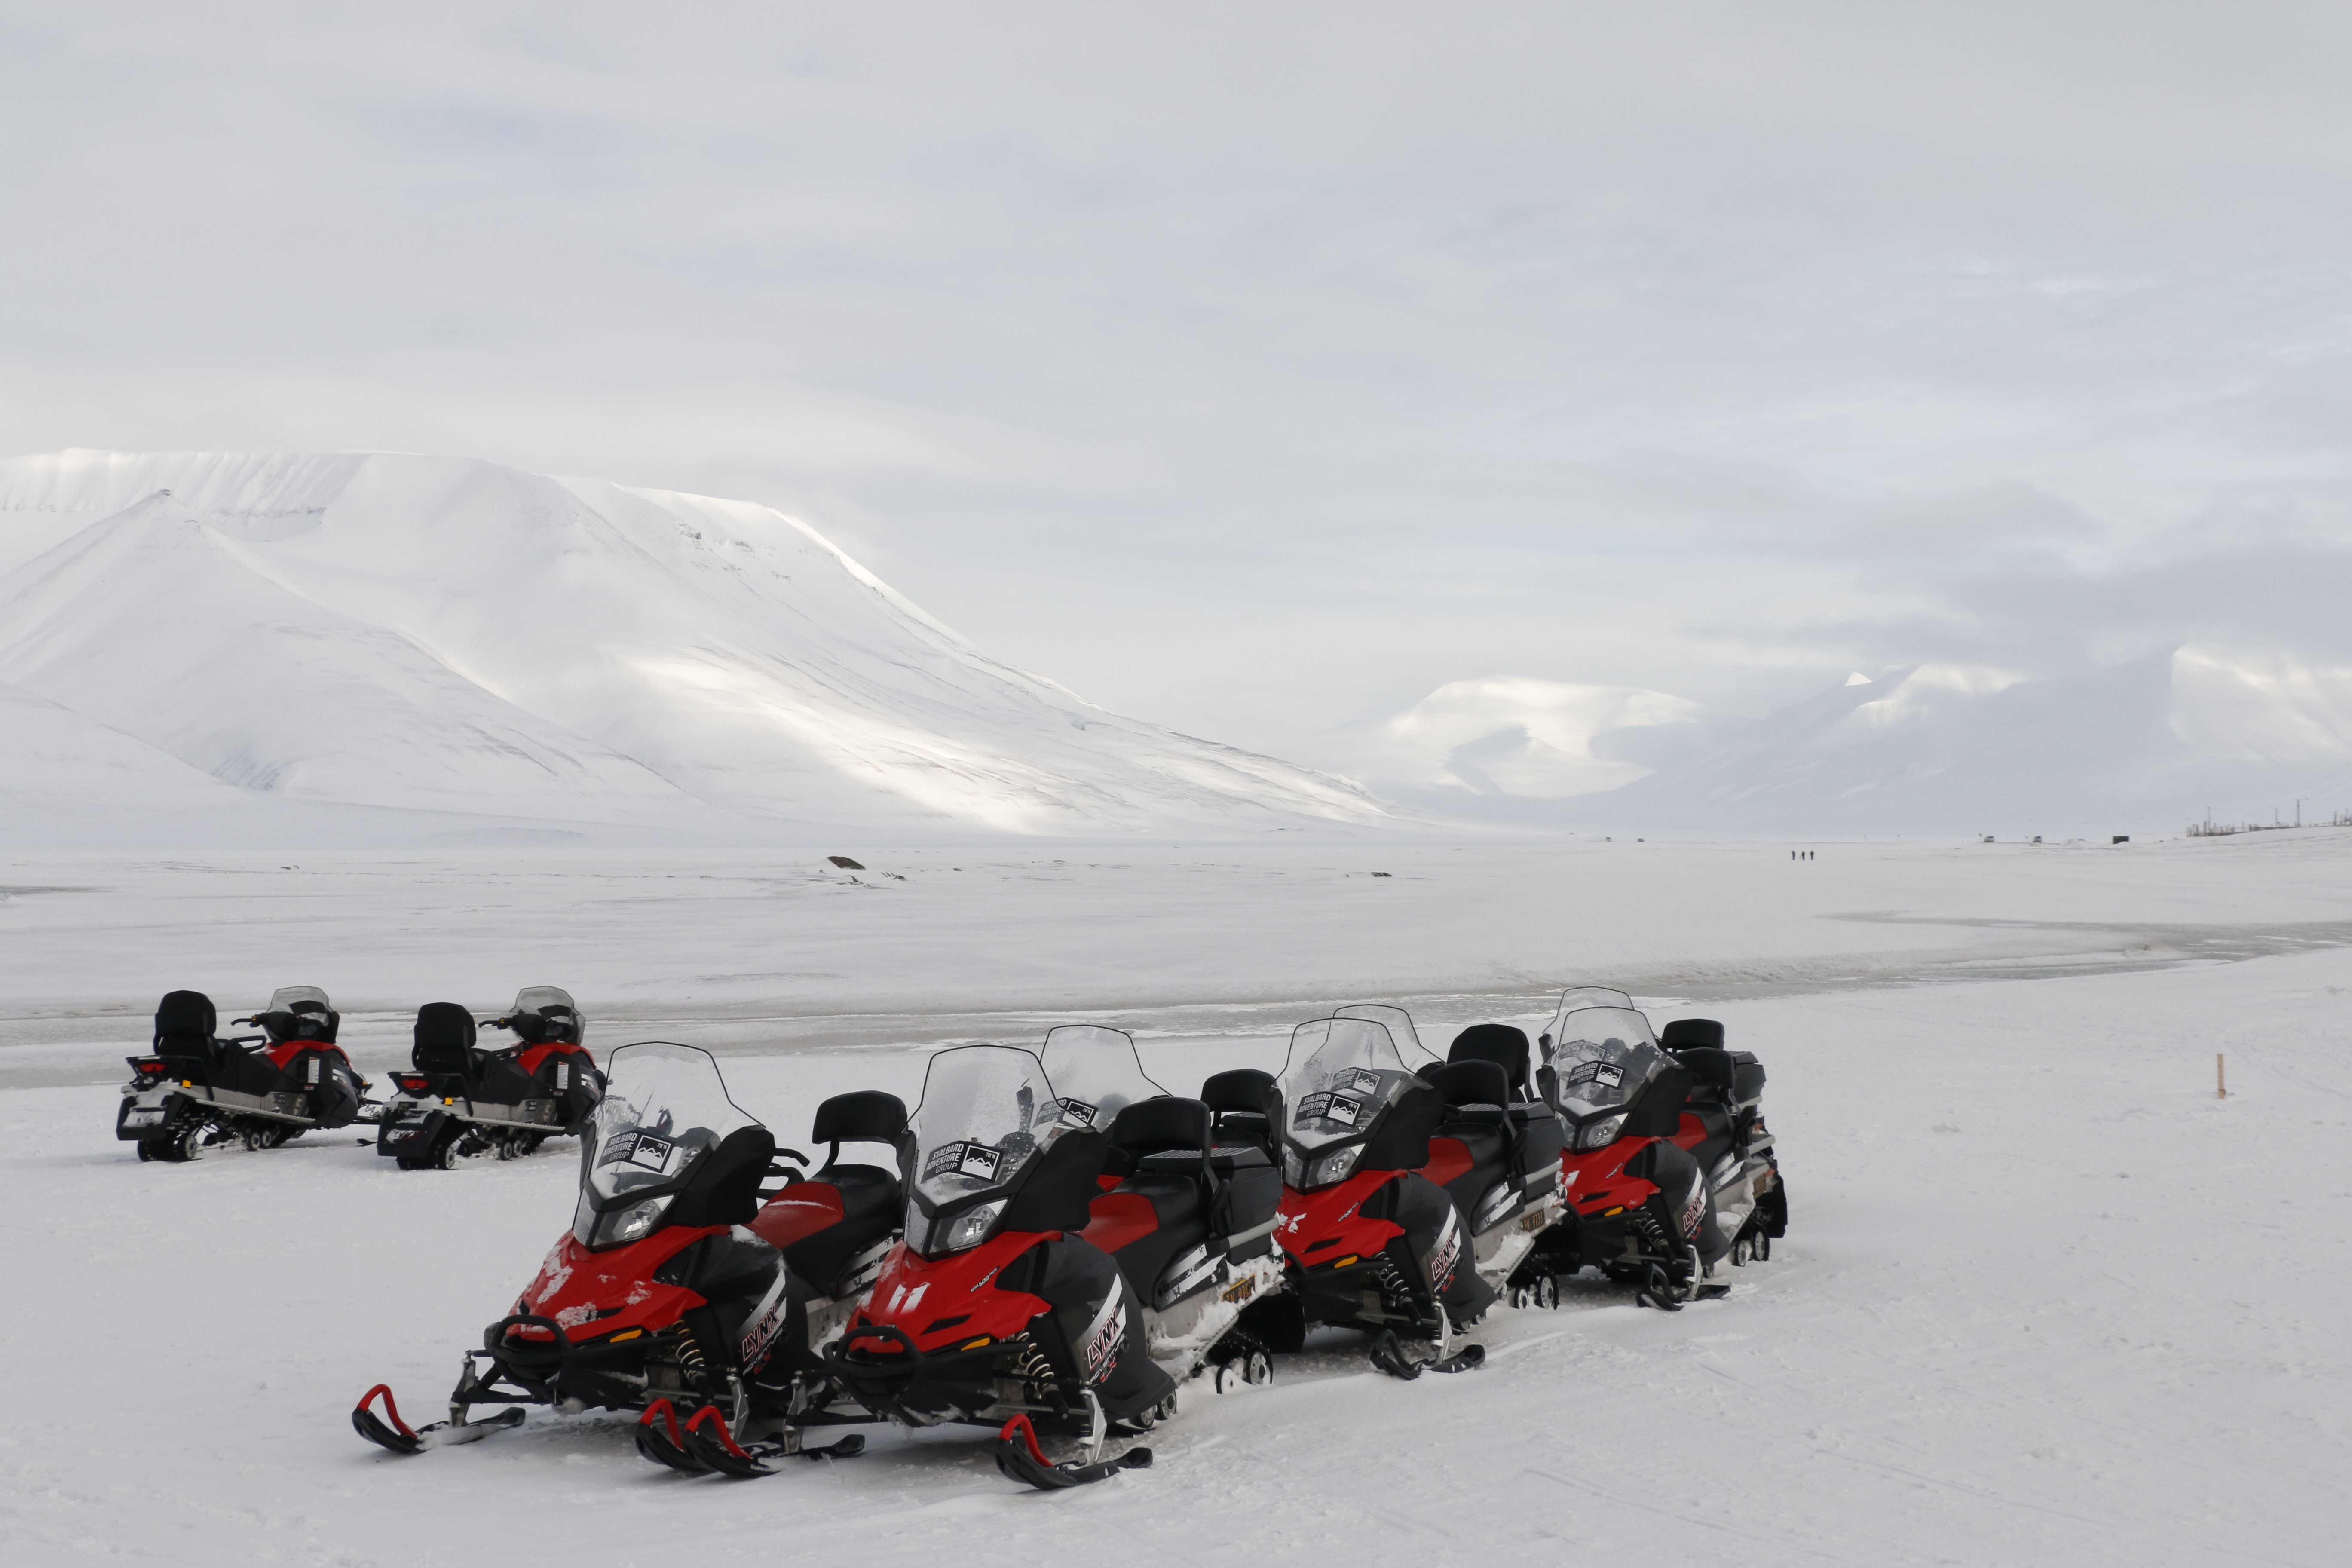
outdoor, snow, winter, vehicle, weather, arctic, winter sport, sports, racing, sled, svalbard, motorsport, land vehicle, auto racing, spitsbergen, snowmobile